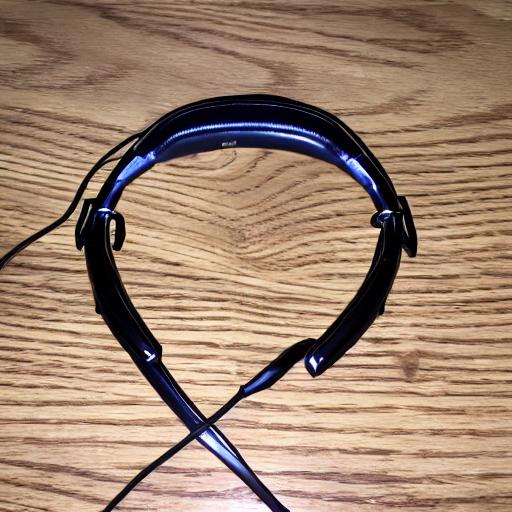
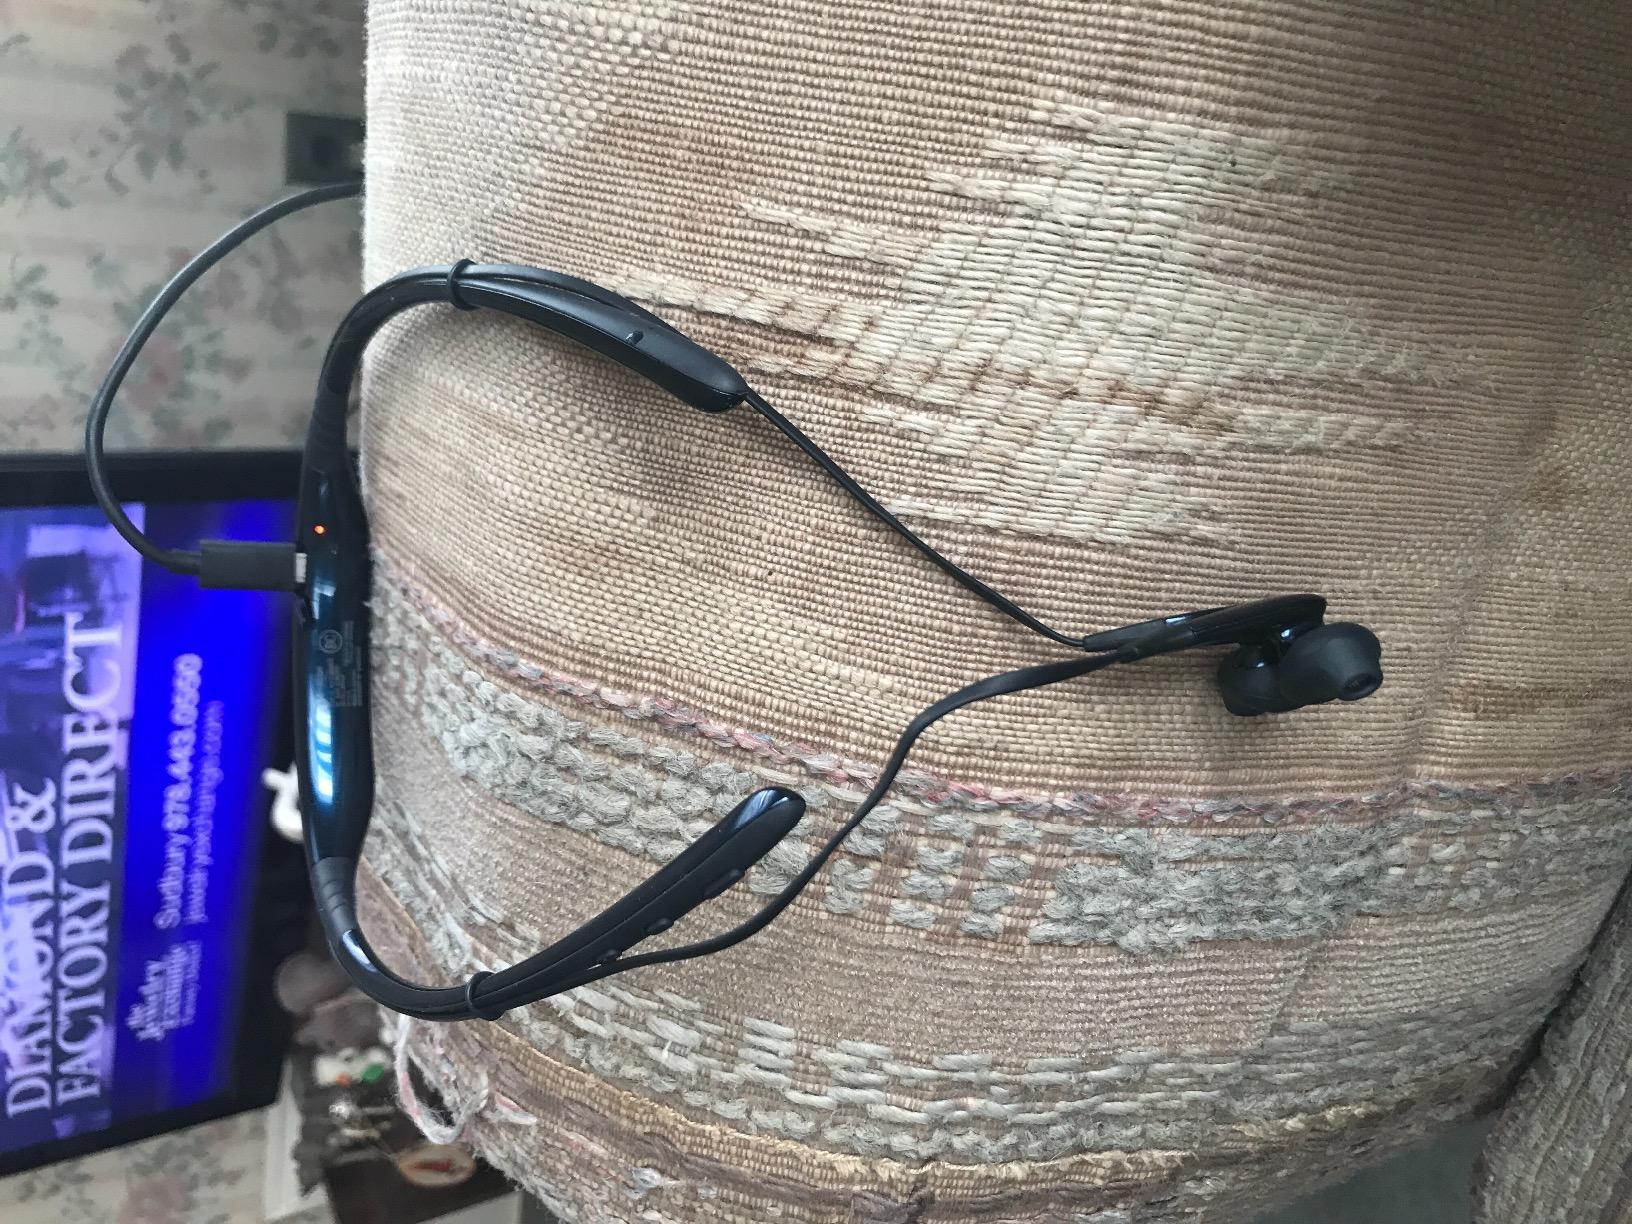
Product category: headphones
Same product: no